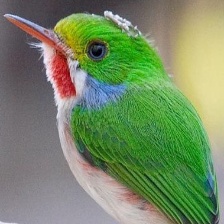
Species: CUBAN TODY
Scientific name: TODUS MULTICOLOR